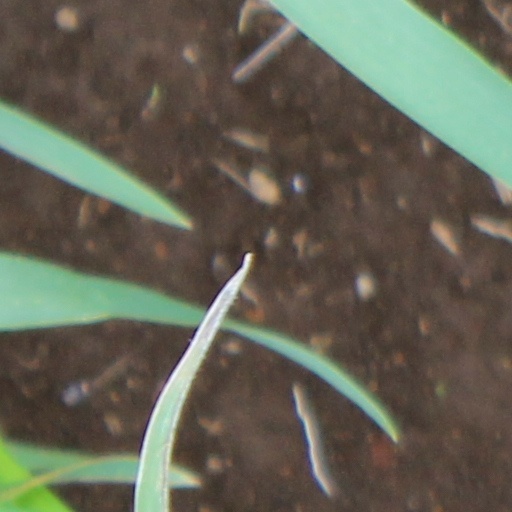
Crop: wheat